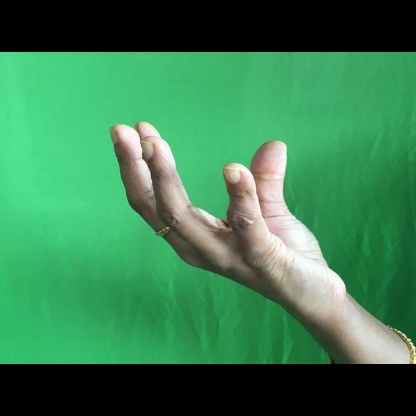
Mudra: Padmakosha